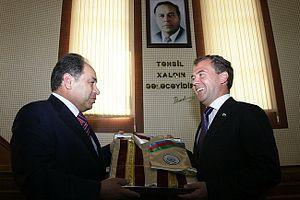
L’université d'État de Bakou - l'UEB est une université publique située à Bakou, en Azerbaïdjan.